Robert Dale Morgan

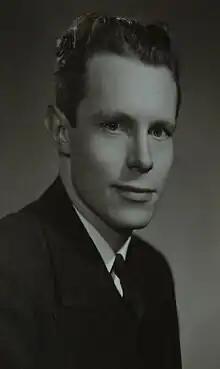

Robert Dale Morgan (May 27, 1912 – May 29, 2002) was a United States district judge of the United States District Court for the Central District of Illinois and the United States District Court for the Southern District of Illinois.